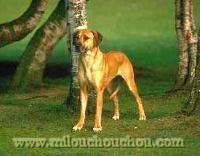
Rhodesian_ridgeback